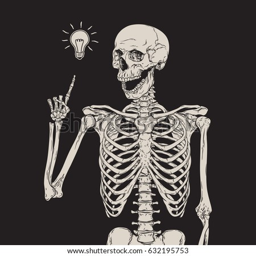
human skeleton has an idea isolated over black background vector illustration .